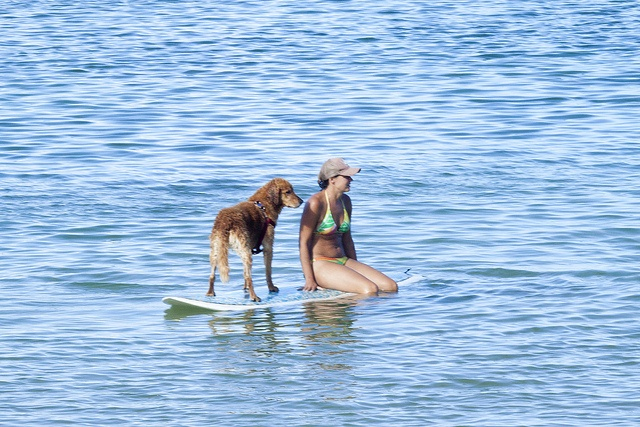
A beautiful woman in a bikini sitting on a board next to a dog.
A woman and a dog float on a surfboard.
A dog and a person that are in the water.
A surfer and her dog in a calm sea
a person sitting on a surf board with a dog